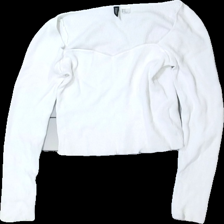
View: front
Type: Top
Category: Ladies
Brand: H&M
Brand text on label: Divided
Colors: White
Material: 69% Viscose 31% Nylon
Cut: Tight
Size: M
Season: All
Price range: 50-100
Recommended usage: Reuse
Description: white ribbed top